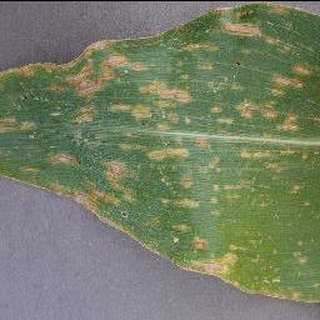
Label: corn_cercospora_leaf_spot